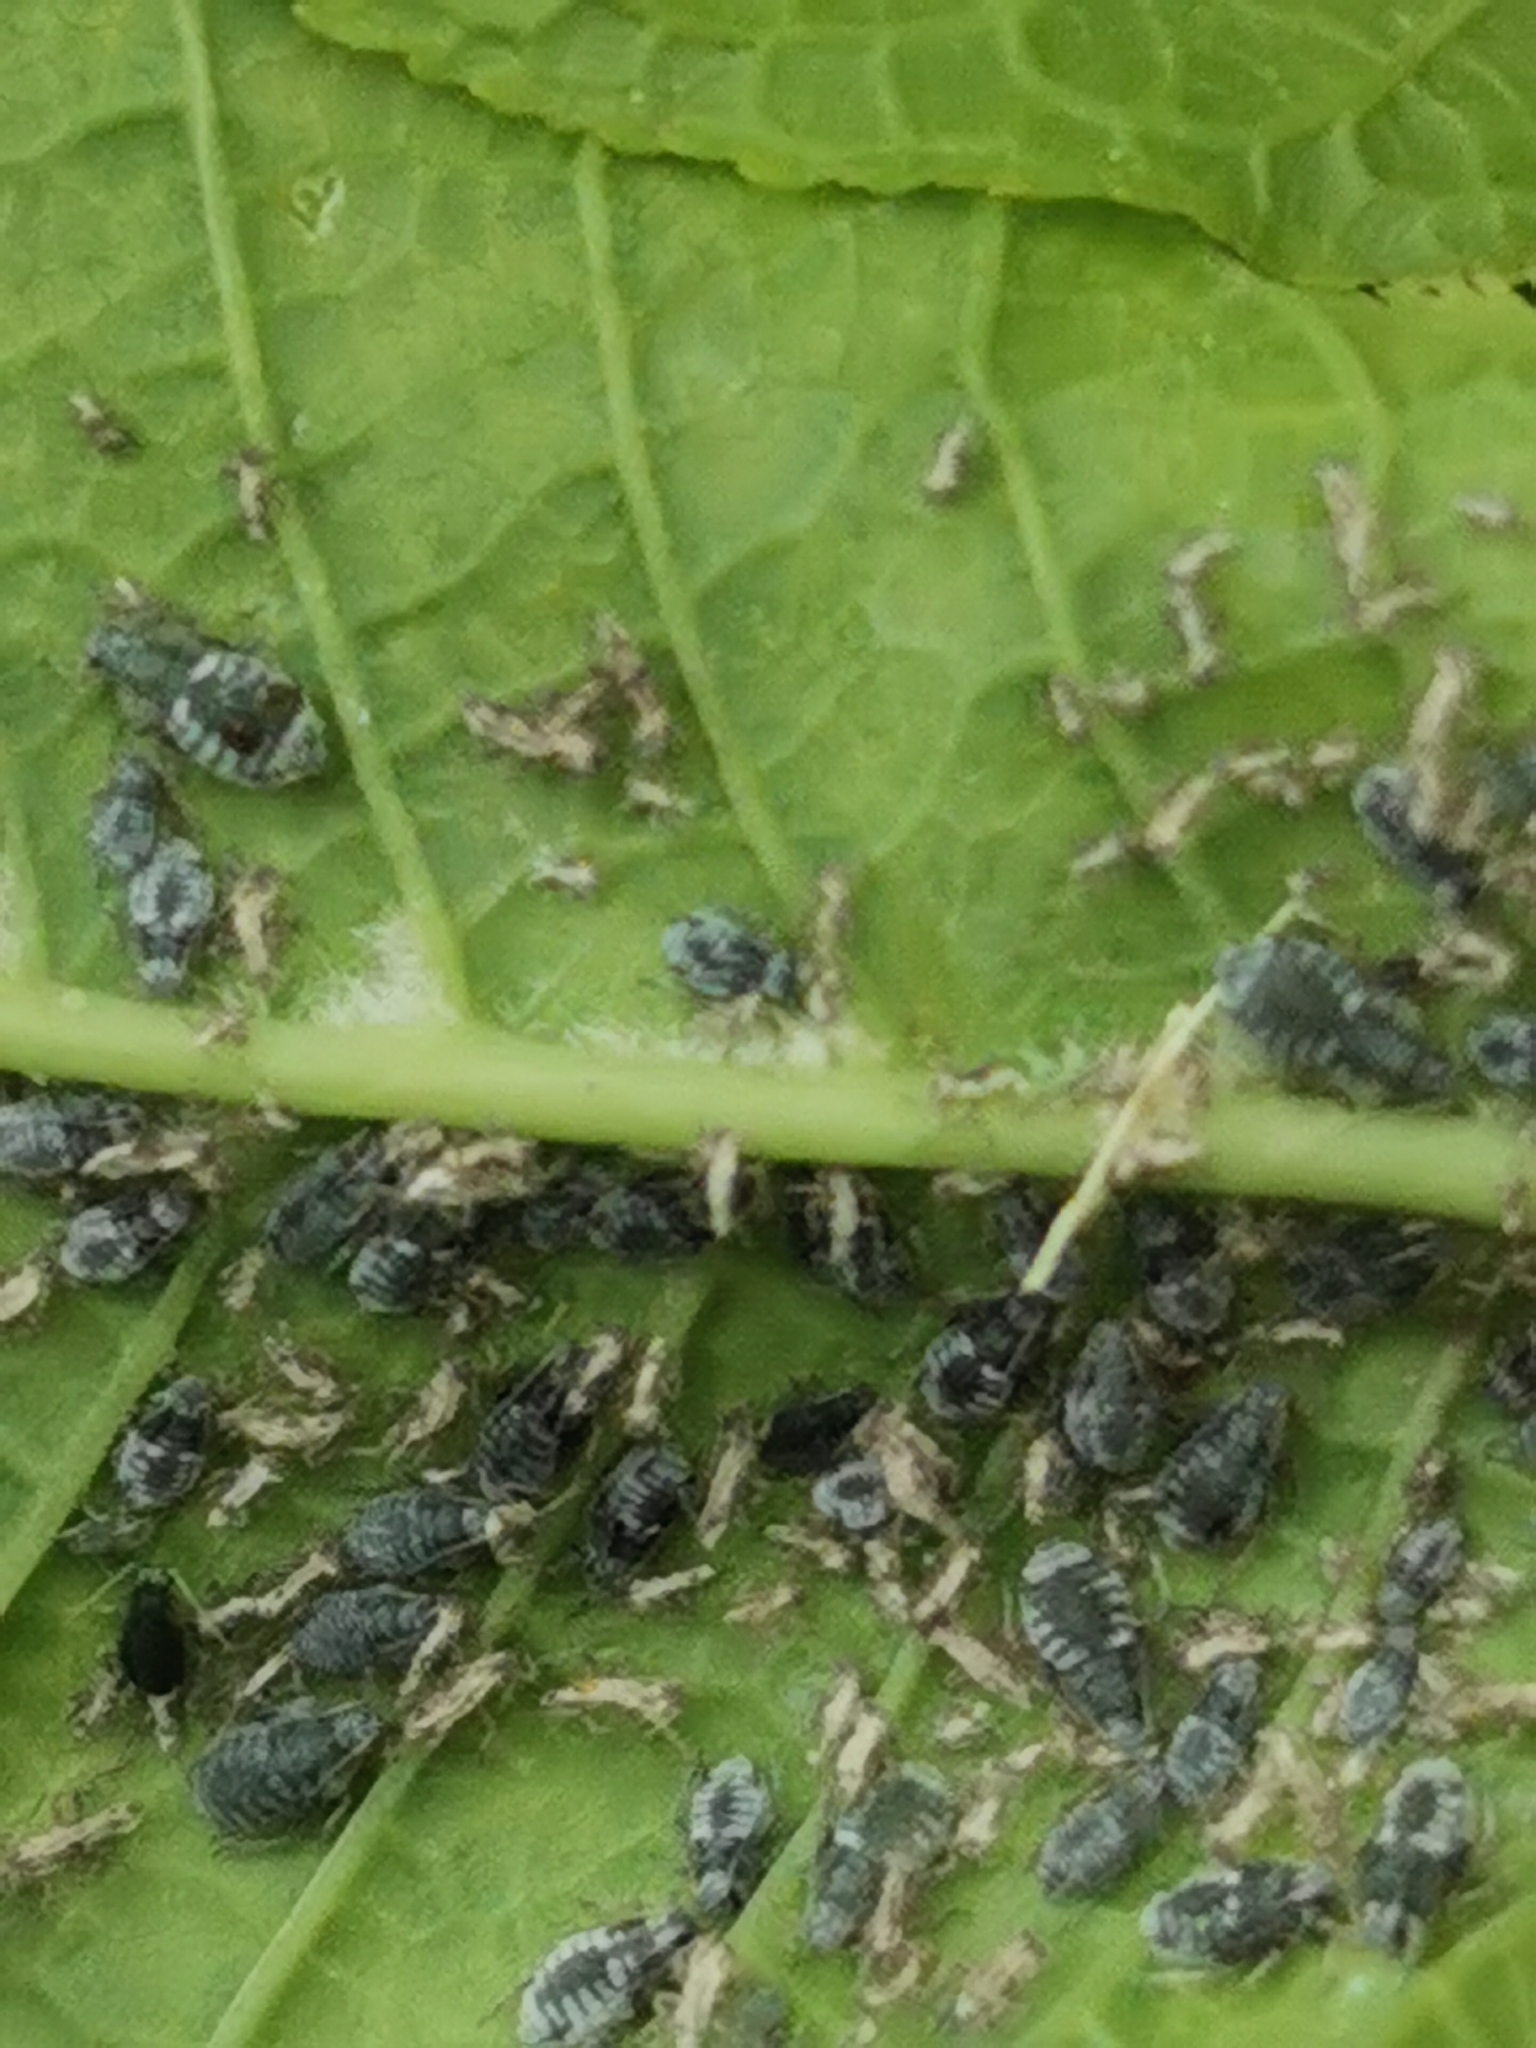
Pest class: bird_cherry_oat_aphid